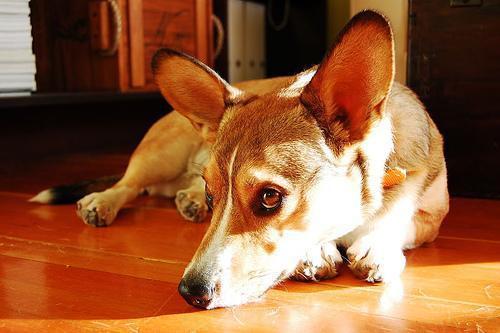
Cardigan